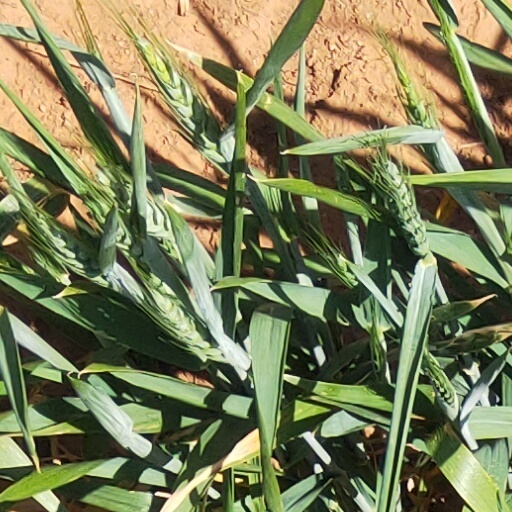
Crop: wheat